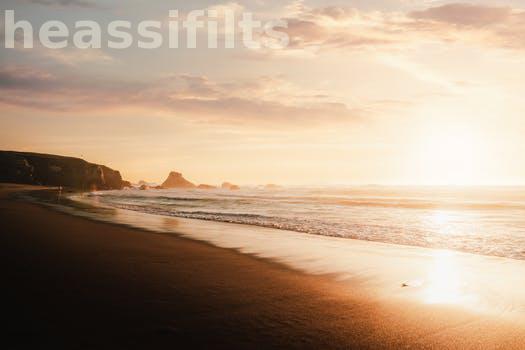
Label: Watermark